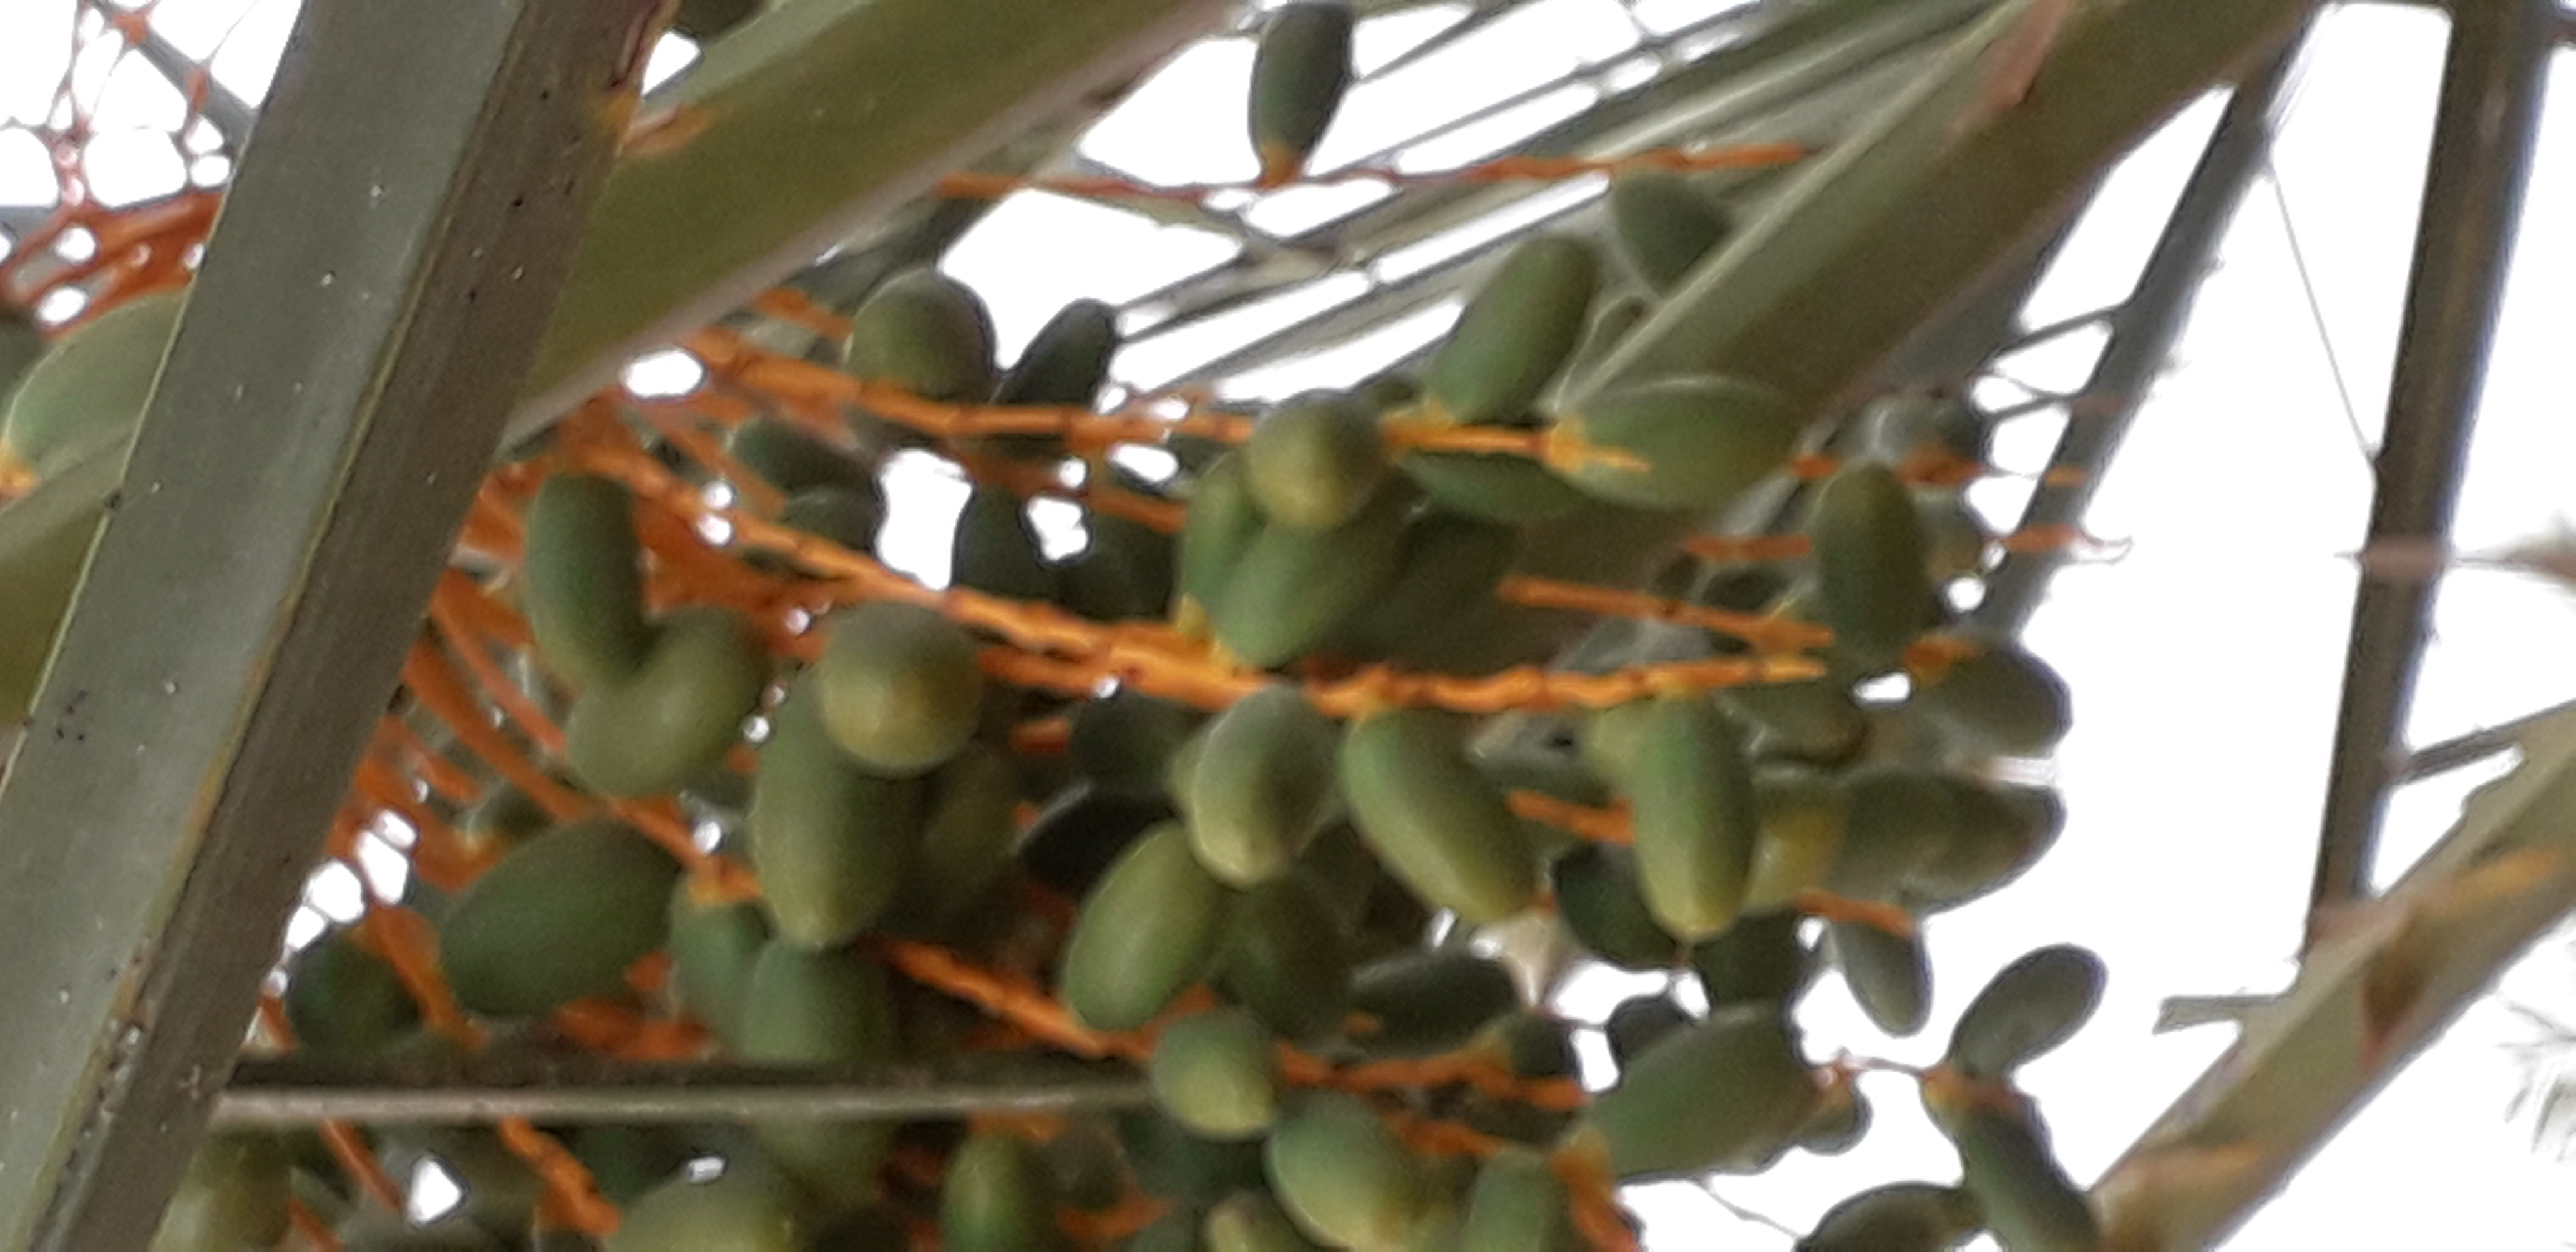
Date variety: kholt